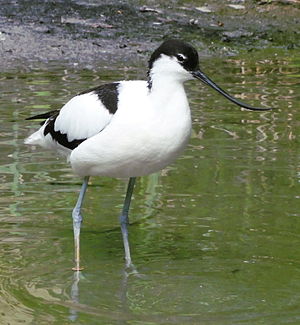
Klyde
Klyde